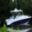
Label: ship